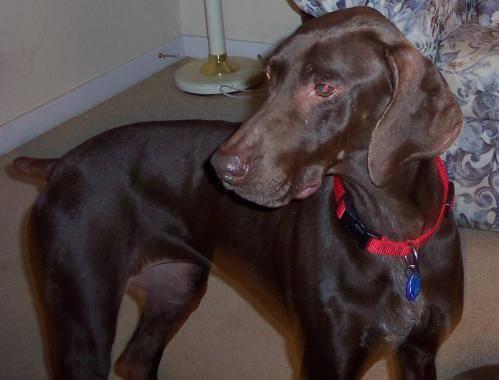
dog